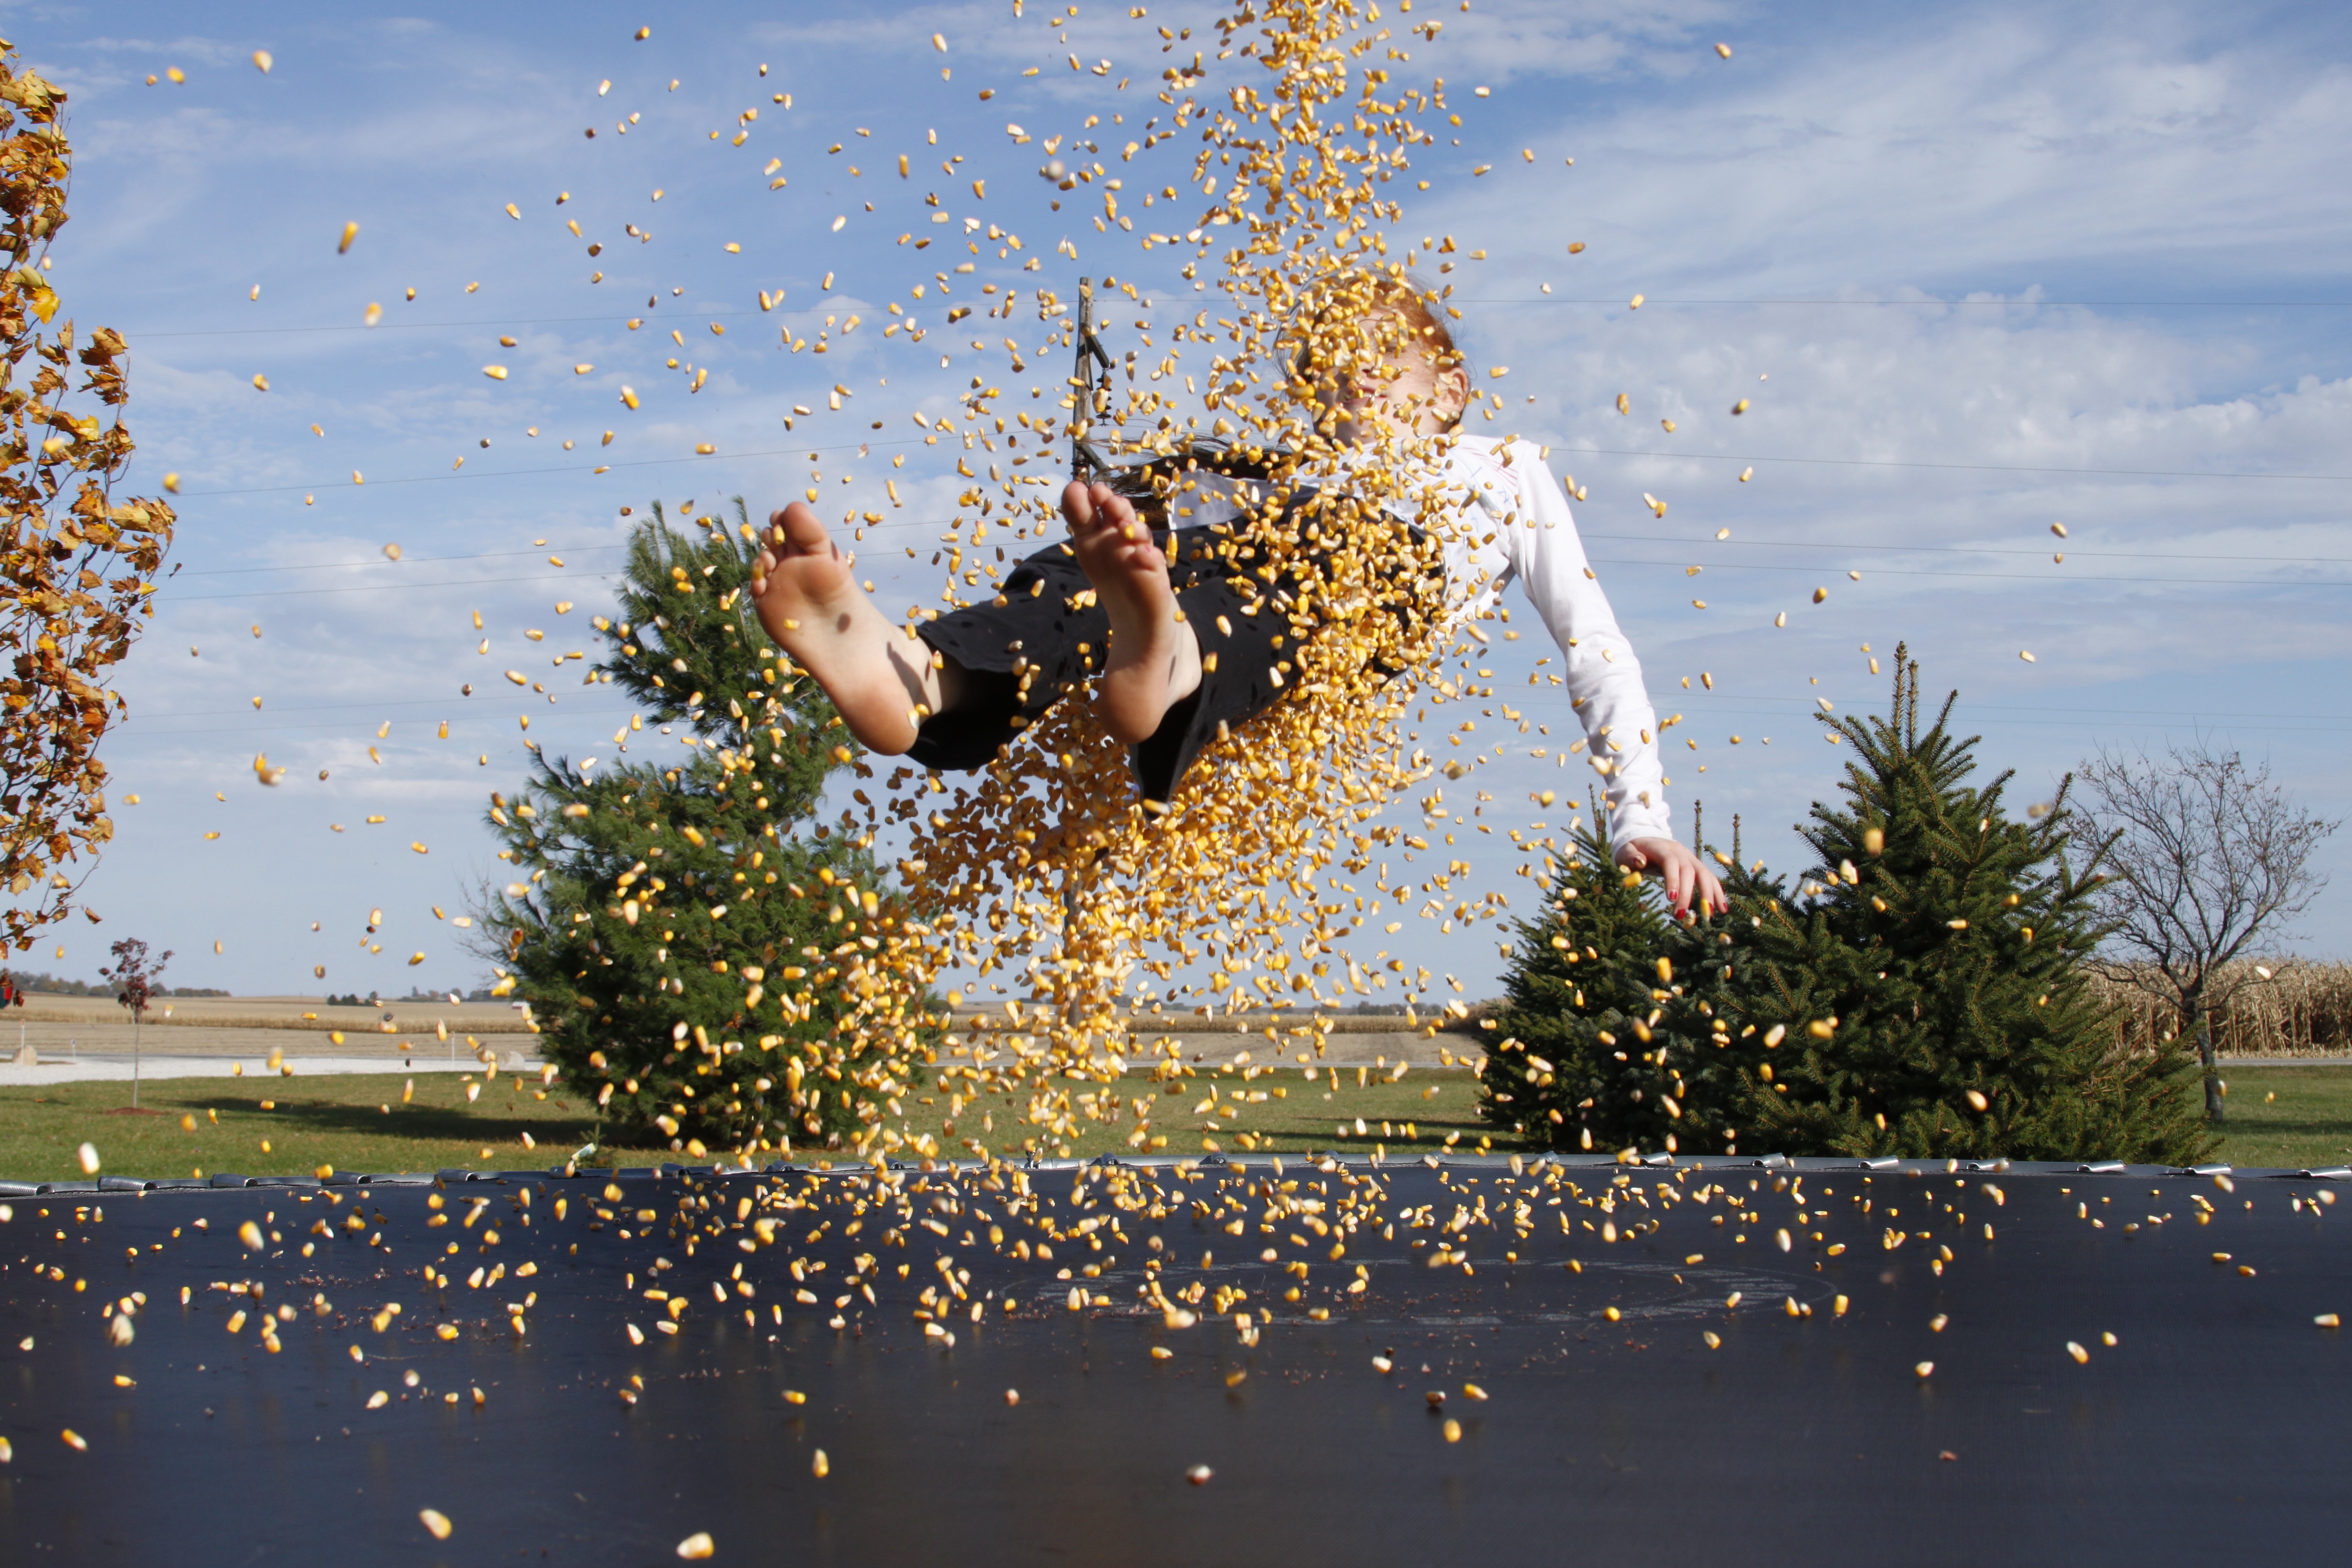
tree, water, outdoor, sky, girl, sunlight, morning, flower, jump, reflection, exercise, season, fun, duck, trampoline, active, woody plant